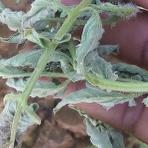
Crop: Tomato
Condition: bacterial-floundering-d